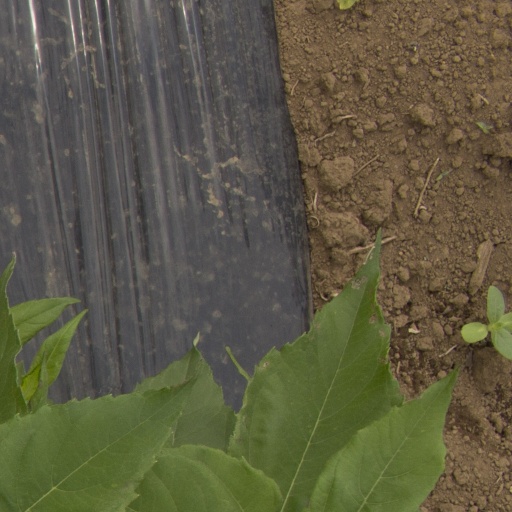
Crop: Jerusalem artichoke